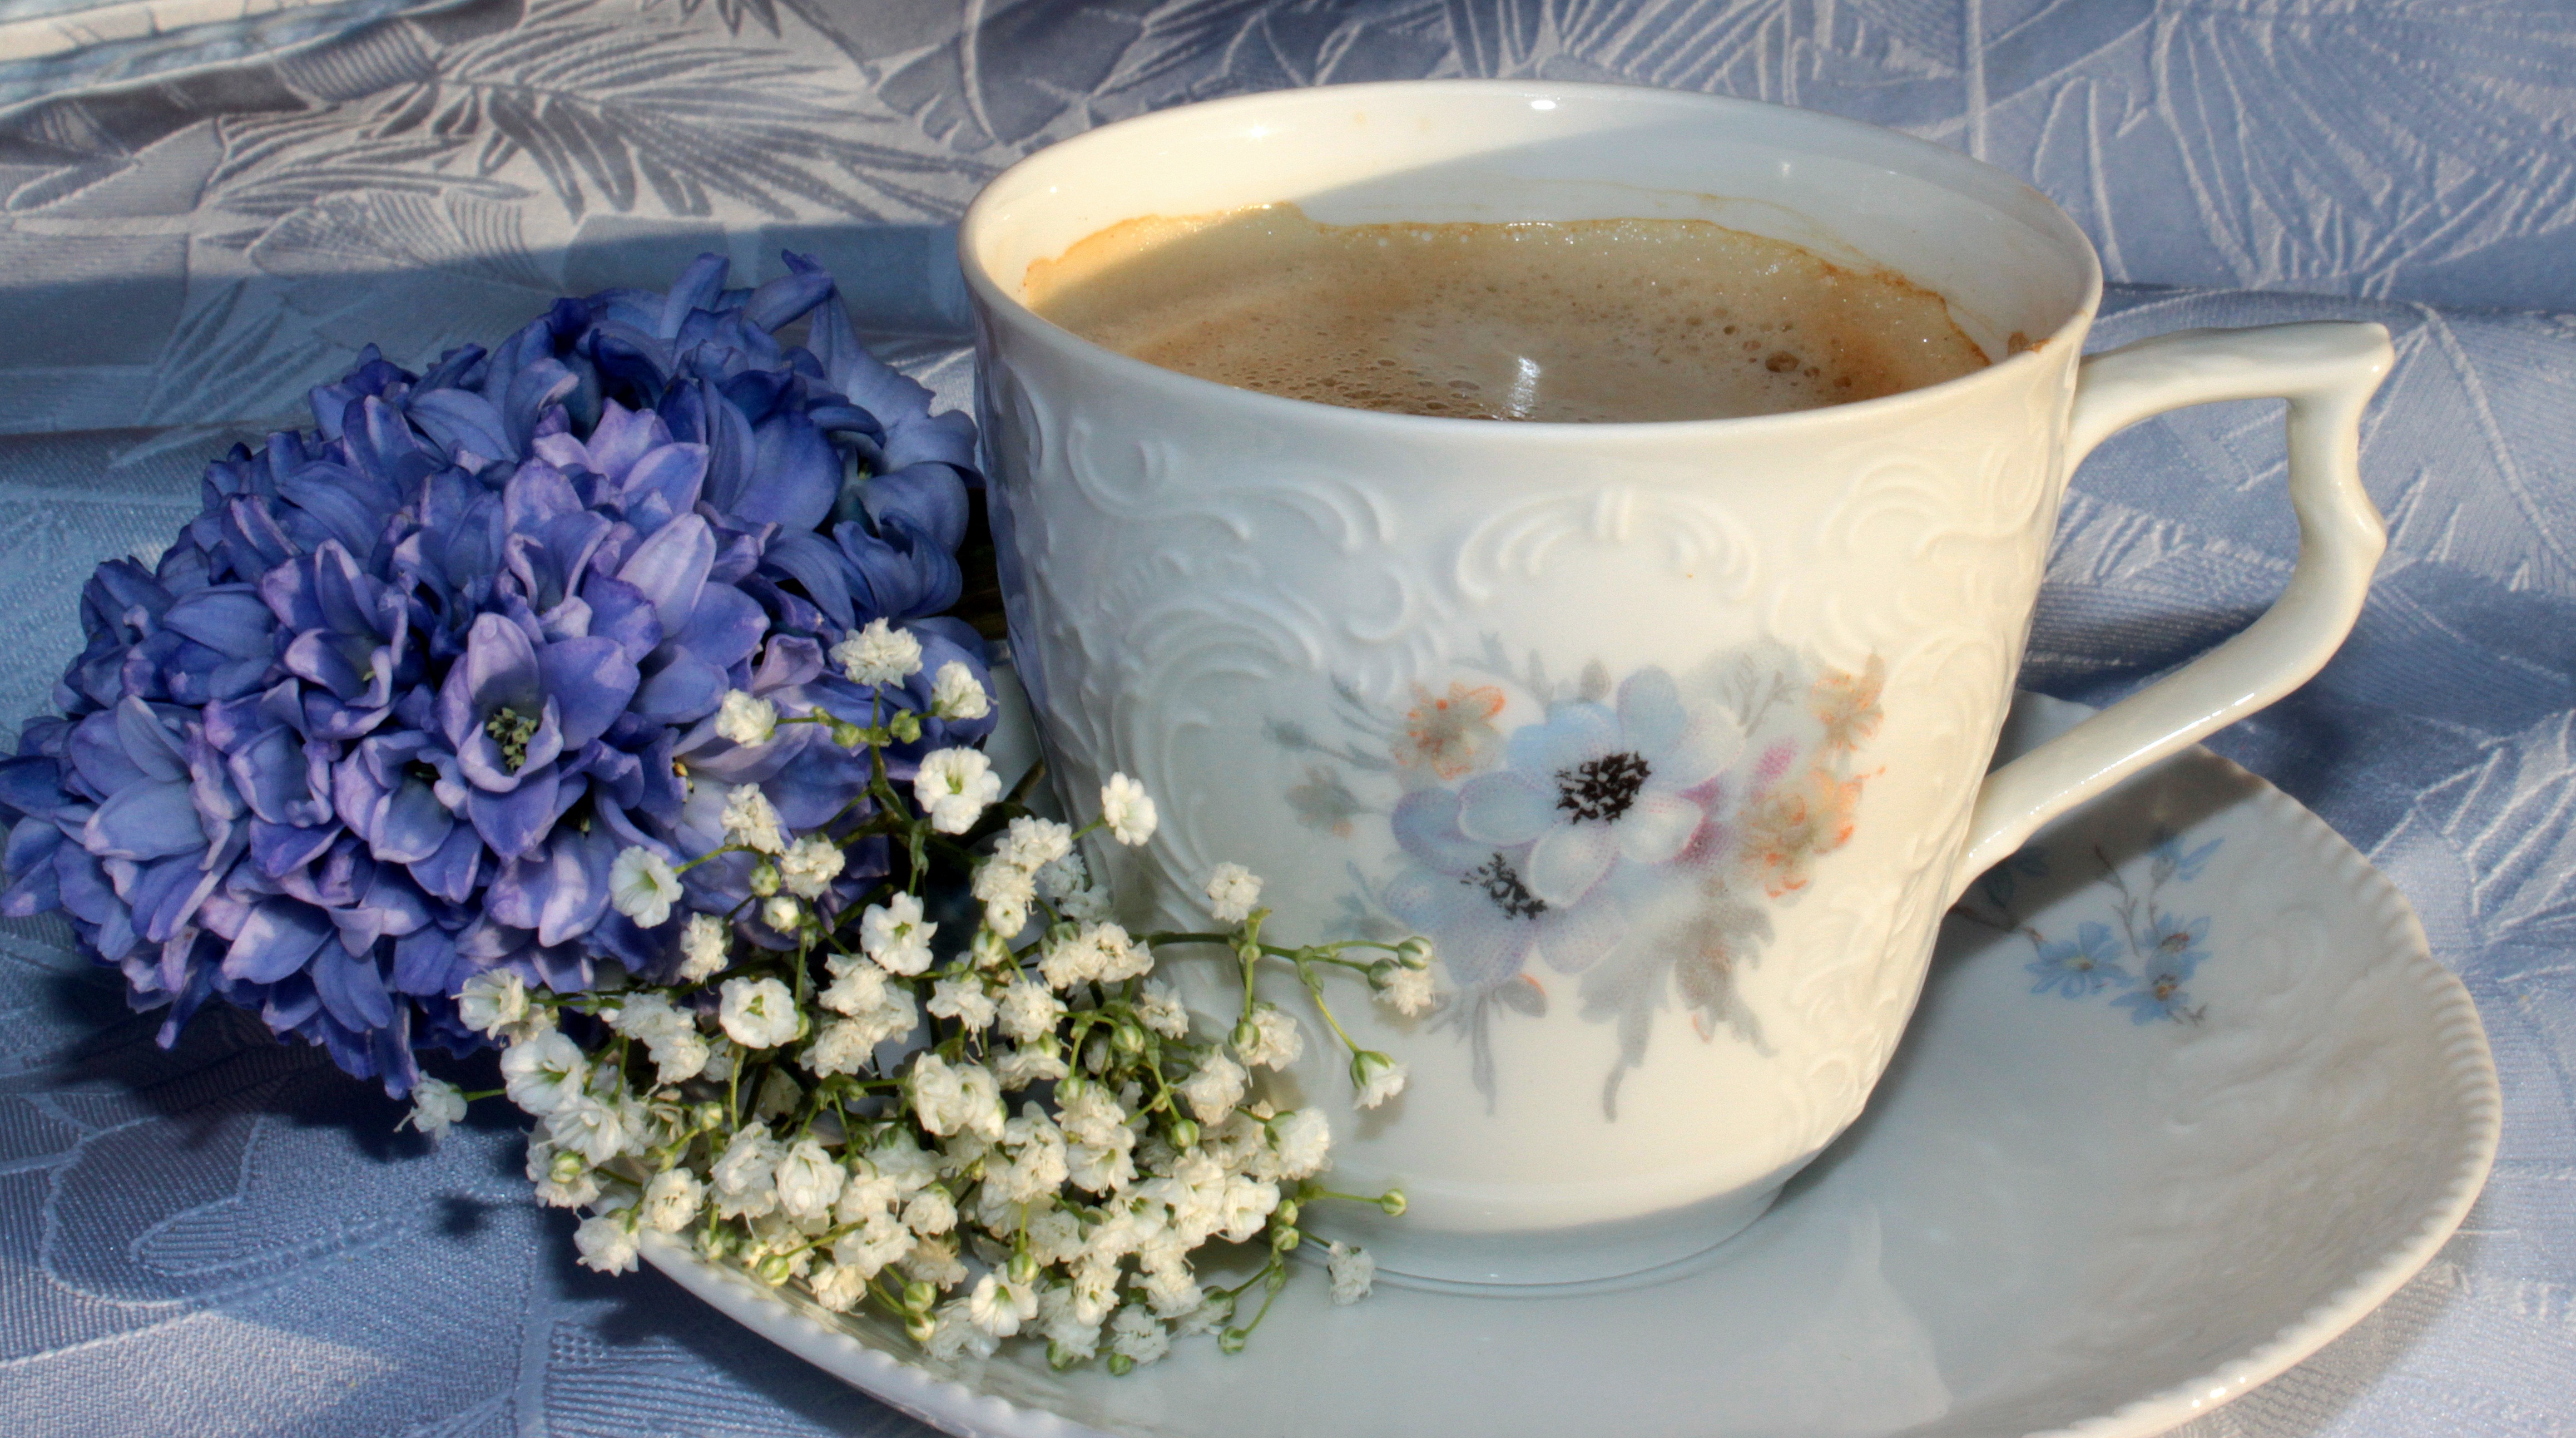
outdoor, coffee, plant, sunshine, flower, cup, saucer, blue, coffee cup, gypsophila, terrace, hyacinth, benefit from, fragrance, good morning